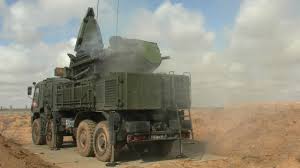
Label: Pantsir-S1